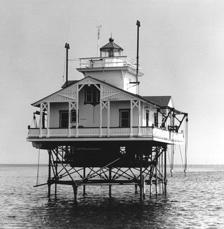
Building: Tue Marshes Light
Country: United States of America
Year built: 1875
Lighthouse in Virginia, United States Lighthouse Tue Marshes Light Undated photograph of Tue Marshes Light (USCG) Location North of Tue Point at the mouth of the York River in the Chesapeake Bay Coordinates 37°14′08″N 76°23′09″W / 37.2356°N 76.3859°W / 37.2356; -76.3859 Tower Constructed 1875 Foundation screw-pile Construction cast-iron / wood Height 41 feet (12 m) Shape square house Light First lit 1875 Deactivated 1960 Lens sixth-order Fresnel lens Range 7.0 nautical miles; 13 kilometres (8 mi) Characteristic Flashing 6 sec w/red sector The Tue Marshes Light was a lighthouse located at the mouth of the York River in the Chesapeake Bay north of Tue Point near the Goodwin Islands . History This light was erected in 1875. The location was originally called "Too Marshes", but the present spelling was adopted around 1900. The less common square foundation was supplemented by fender pilings on the east and west ends; the house was unusual in its gingerbread trim on the gables. The lighthouse was dismantled in 1960. A steel skeleton tower was placed on the old foundation and was removed by the Coast Guard in 2015. References "Historic Light Station Information and Photography: Virginia" (PDF) . United States Coast Guard Historian's Office. Tue Marshes Light , from the Chesapeake Chapter of the United States Lighthouse Society de Gast, Robert (1973). The Lighthouses of the Chesapeake . Johns Hopkins University Press. p. 152 . ISBN 9780801815485 . v t e Lighthouses of Virginia Main: List of lighthouses in the United States Assateague Light Back River Light Bells Rock Light Bowlers Rock Light Cape Charles Light Cape Henry Light Cherrystone Bar Light Chesapeake Light Craney Island Light Deepwater Shoals Light Dutch Gap Canal Lights Great Wicomico River Light Hog Island Light Jones Point Light Jordan Point Light Killock Shoal Light Lambert Point Light Nansemond River Light New Point Comfort Light Newport News Middle Ground Light Old Plantation Flats Light Old Point Comfort Light Pages Rock Light Point of Shoals Light Pungoteague Creek Light Smith Point Light Stingray Point Light Tangier Sound Light Thimble Shoal Light Tue Marshes Light Watts Island Light White Shoal Light Windmill Point Light Wolf Trap Light York Spit Light Authority control databases : Geographic ARLHS MarineTraffic